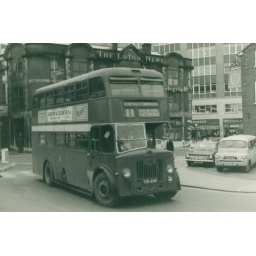
Luton PD2 158. The car and van in the picture were built locally too !